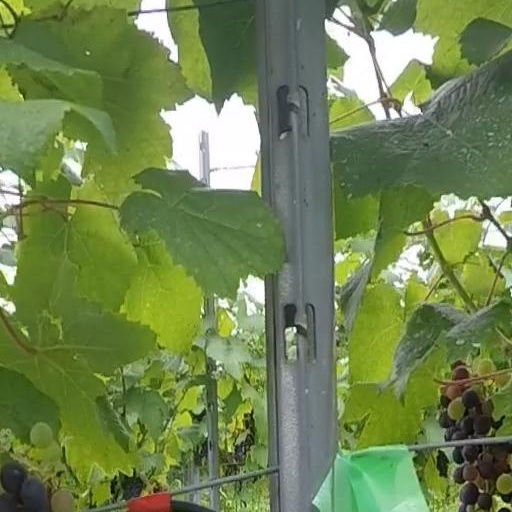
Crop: grape